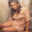
Label: woman